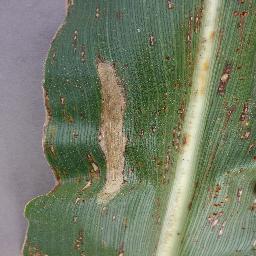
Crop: corn
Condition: (maize)_northern_blight